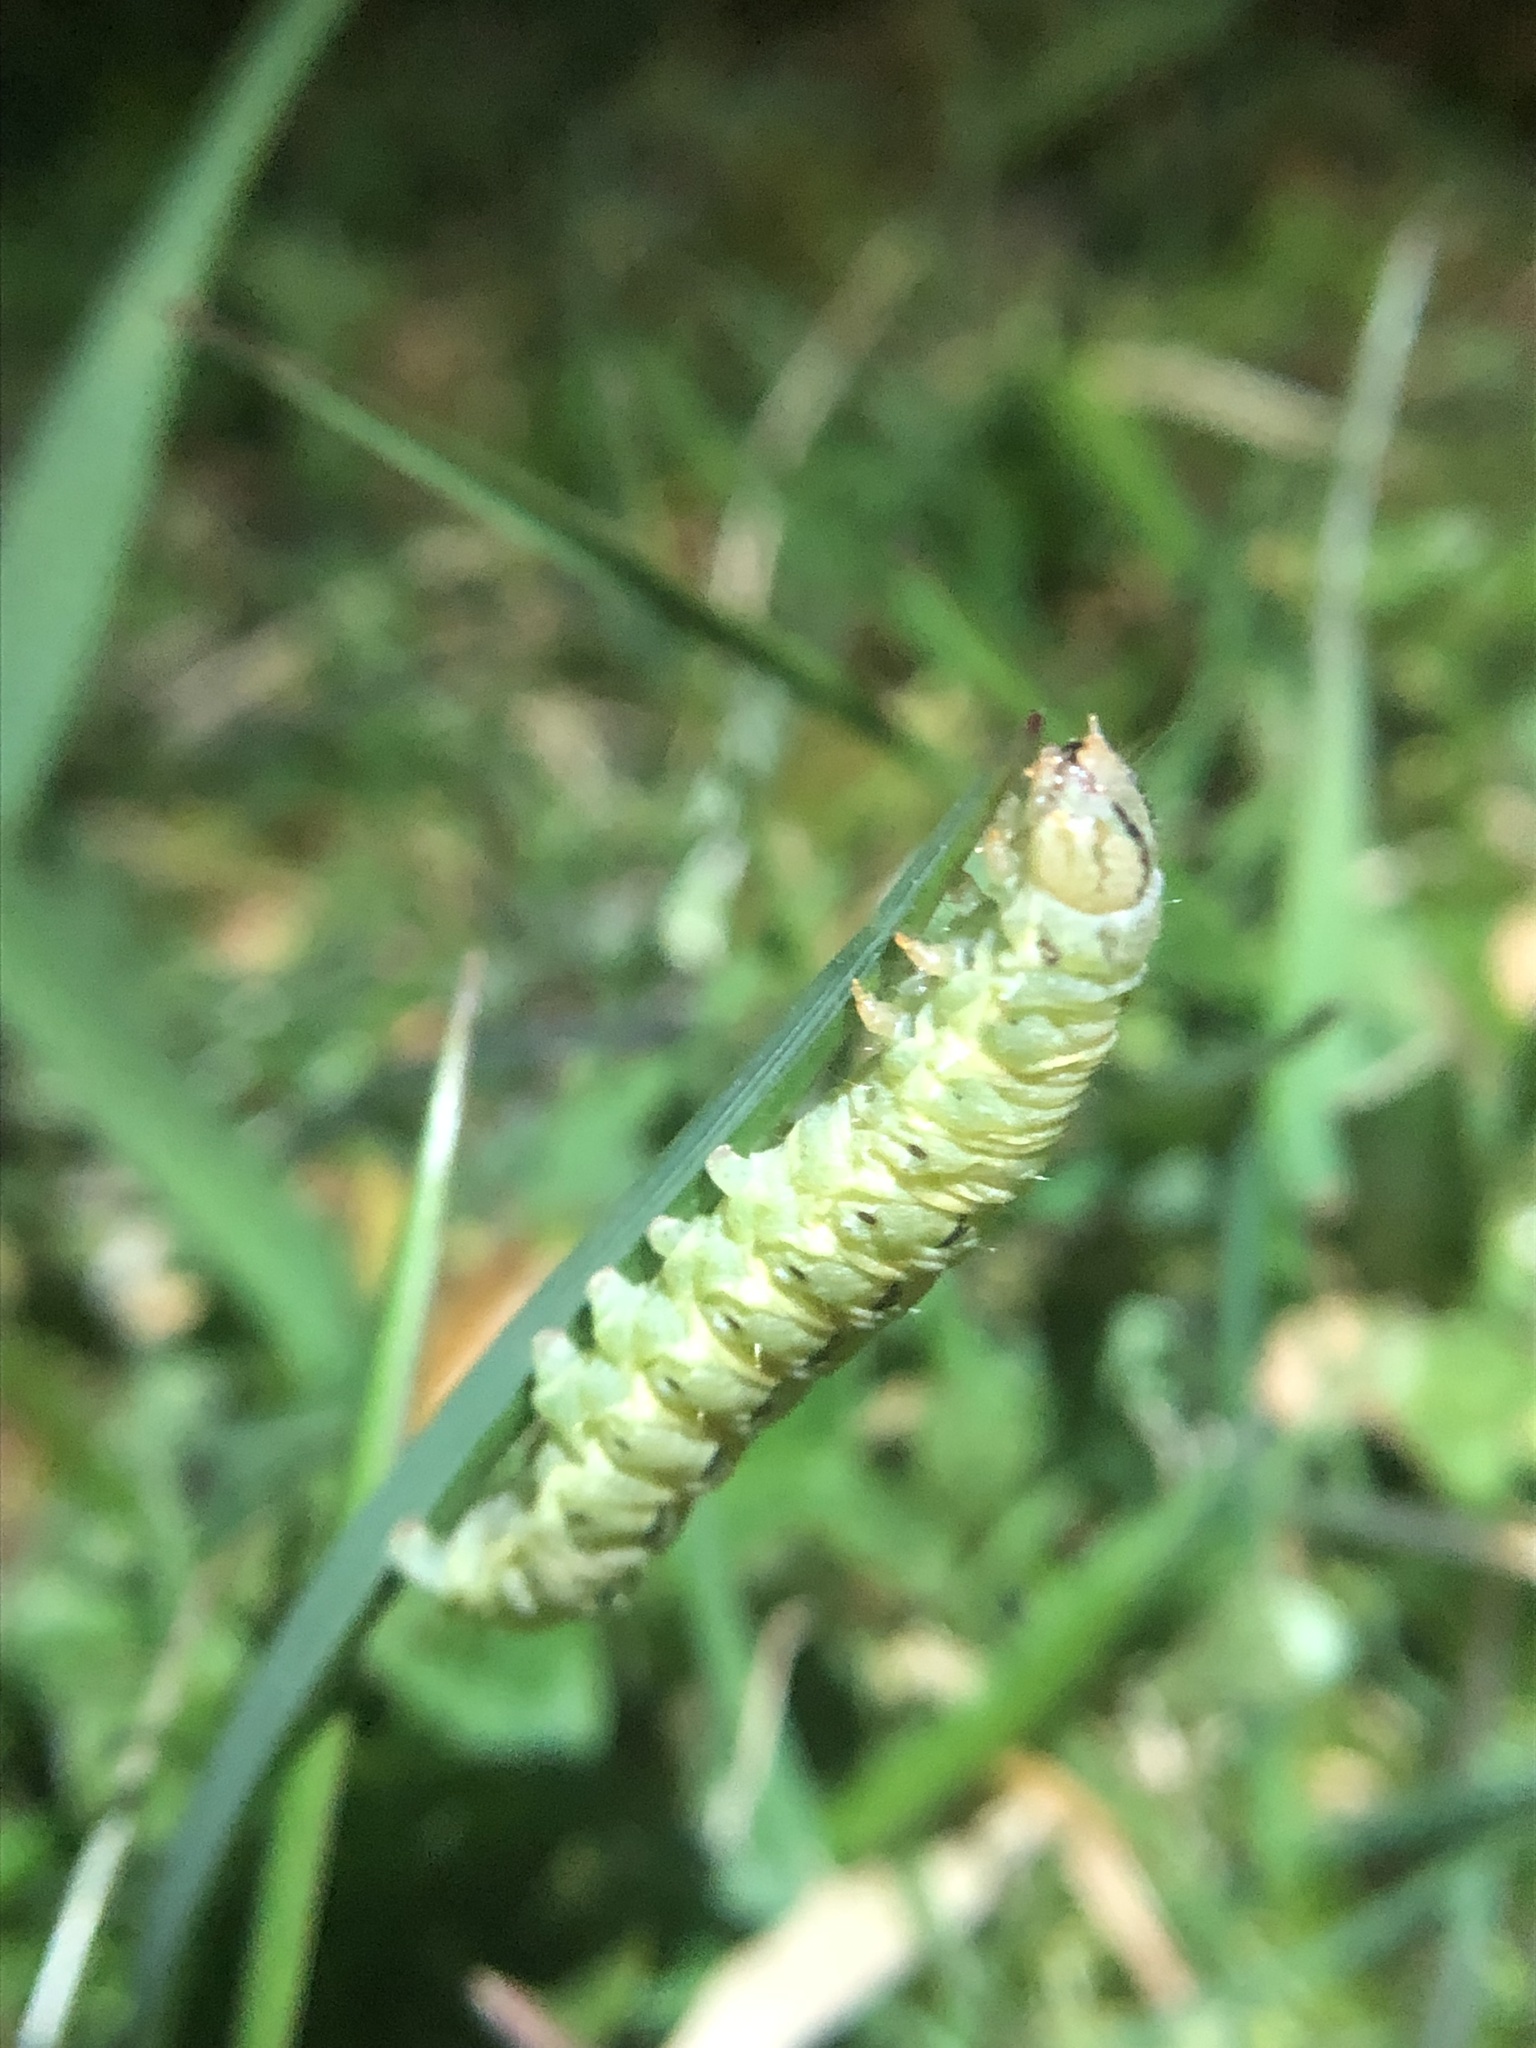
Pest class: cutworms